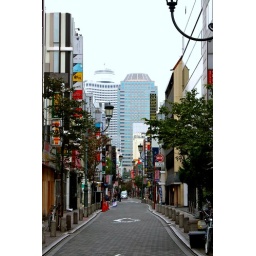
Our digs were at the New Otani Hotel - the white building in the background.